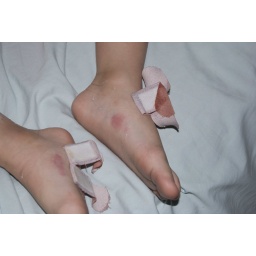
Alyssa's blisters from a half an hour in Circo beach shoes -- day 1.